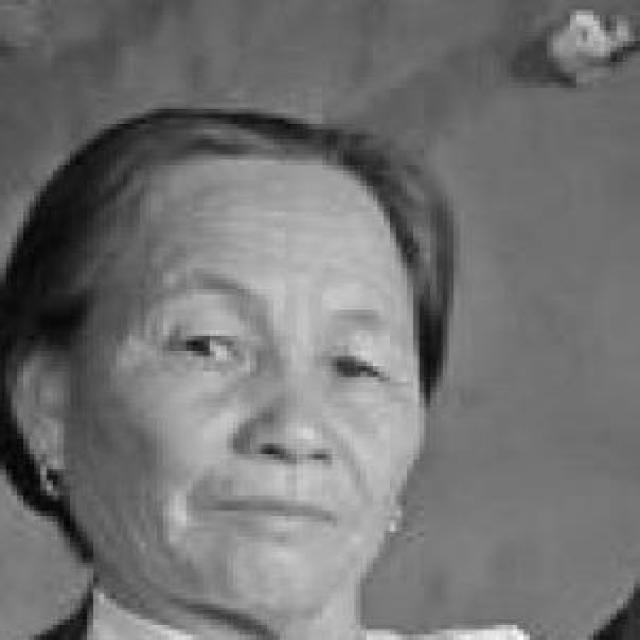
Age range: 45-64